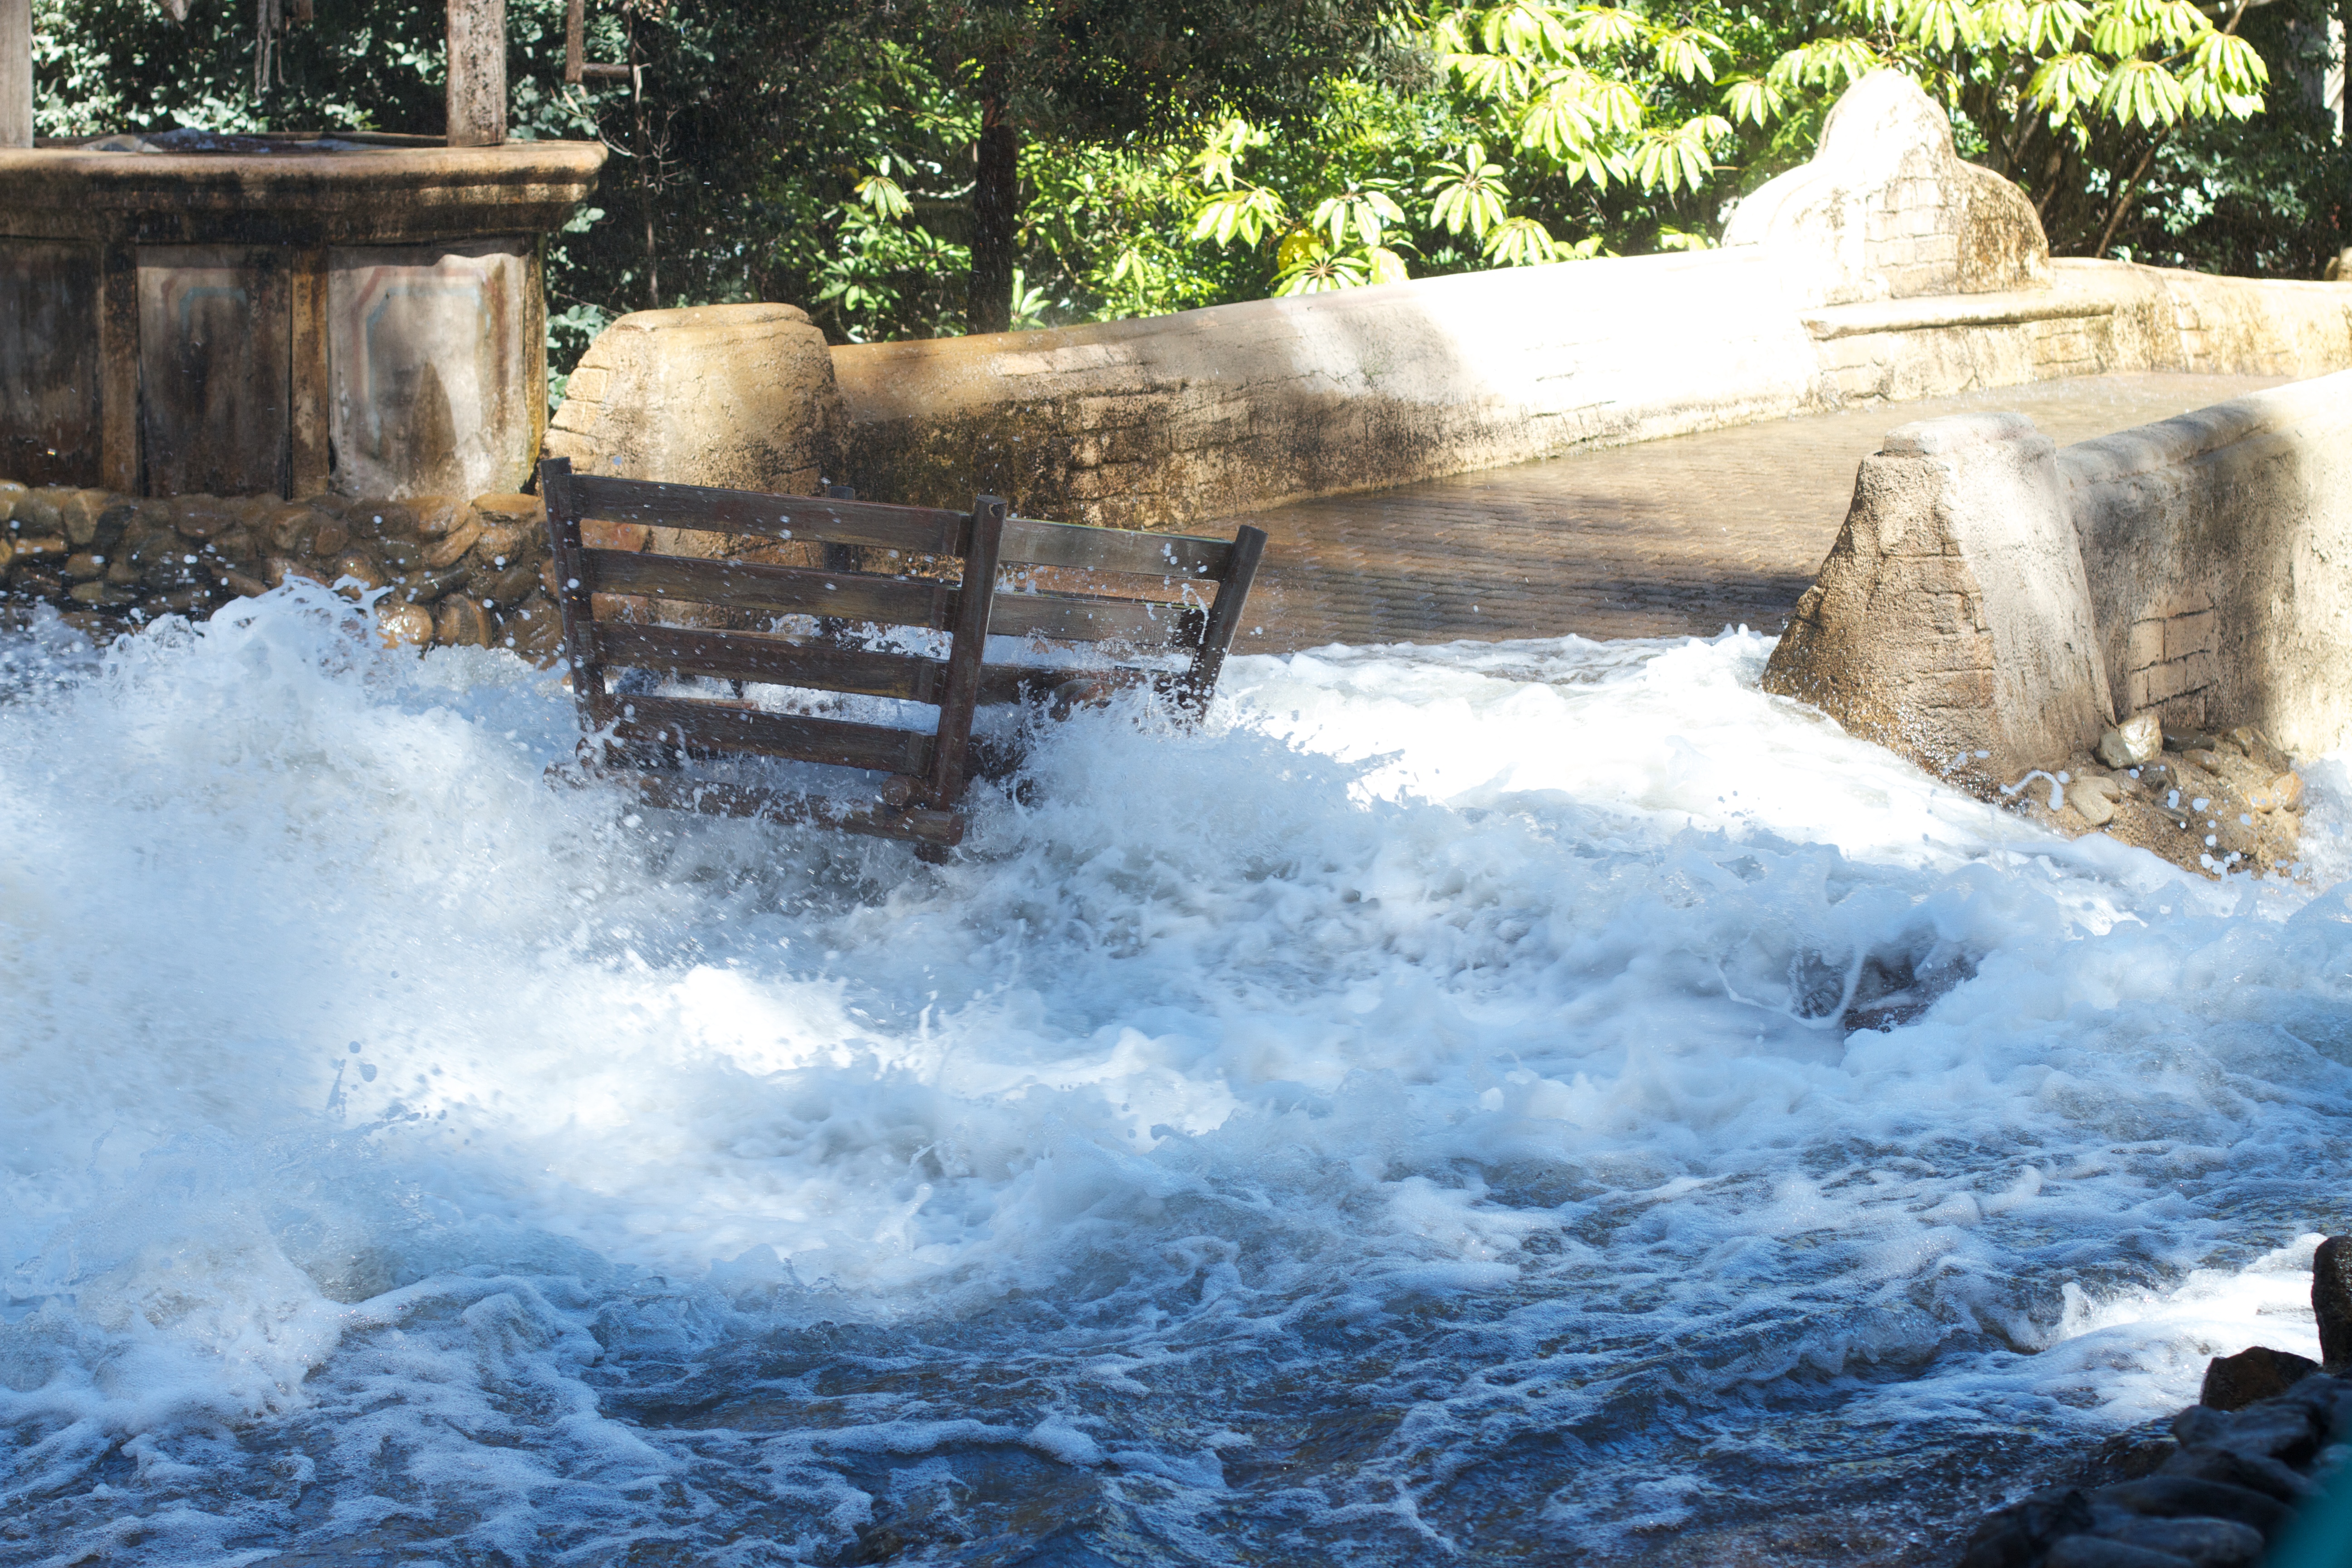
water, river, rapid, water feature